Pakistan International Airlines Flight 705

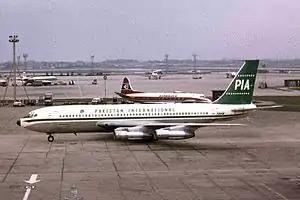
A PIA 720, similar to the one involved.

Pakistan International Airlines Flight 705 (PK705) was a Boeing 720 airliner that crashed while descending to land at Cairo International Airport on 20 May 1965. Of the 127 passengers and crew on board, all but 6 were killed.